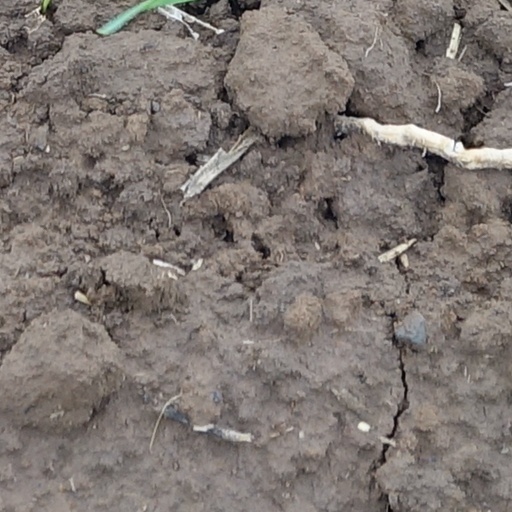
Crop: wheat